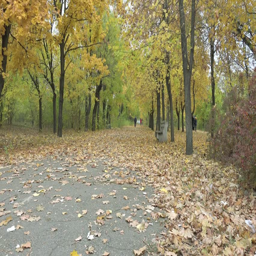
park with trees and yellow leaves on the ground